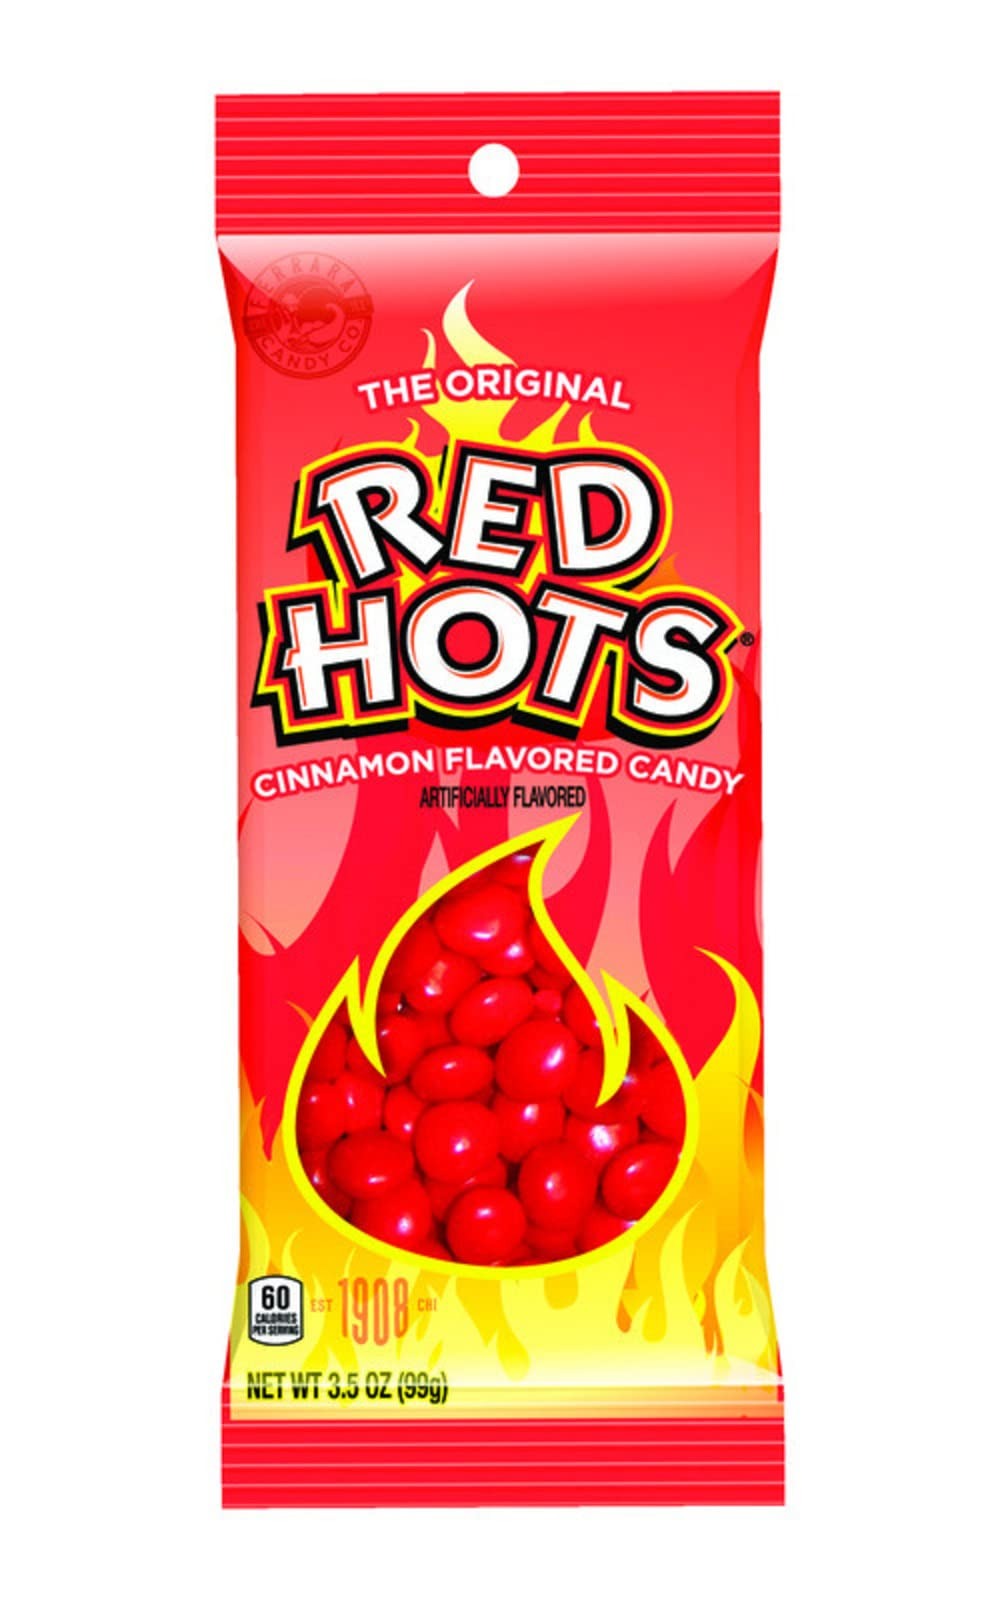
Item Name: RED HOTS TUBE BAG 3.5OZ
Product Description: Whether you eat them by the handful, put them on birthday cakes or use them as a decorative touch to your gingerbread house, there are a million fiery ways to spice up your life with Red Hots.
Value: 8.0
Unit: Count

Price: 0.78